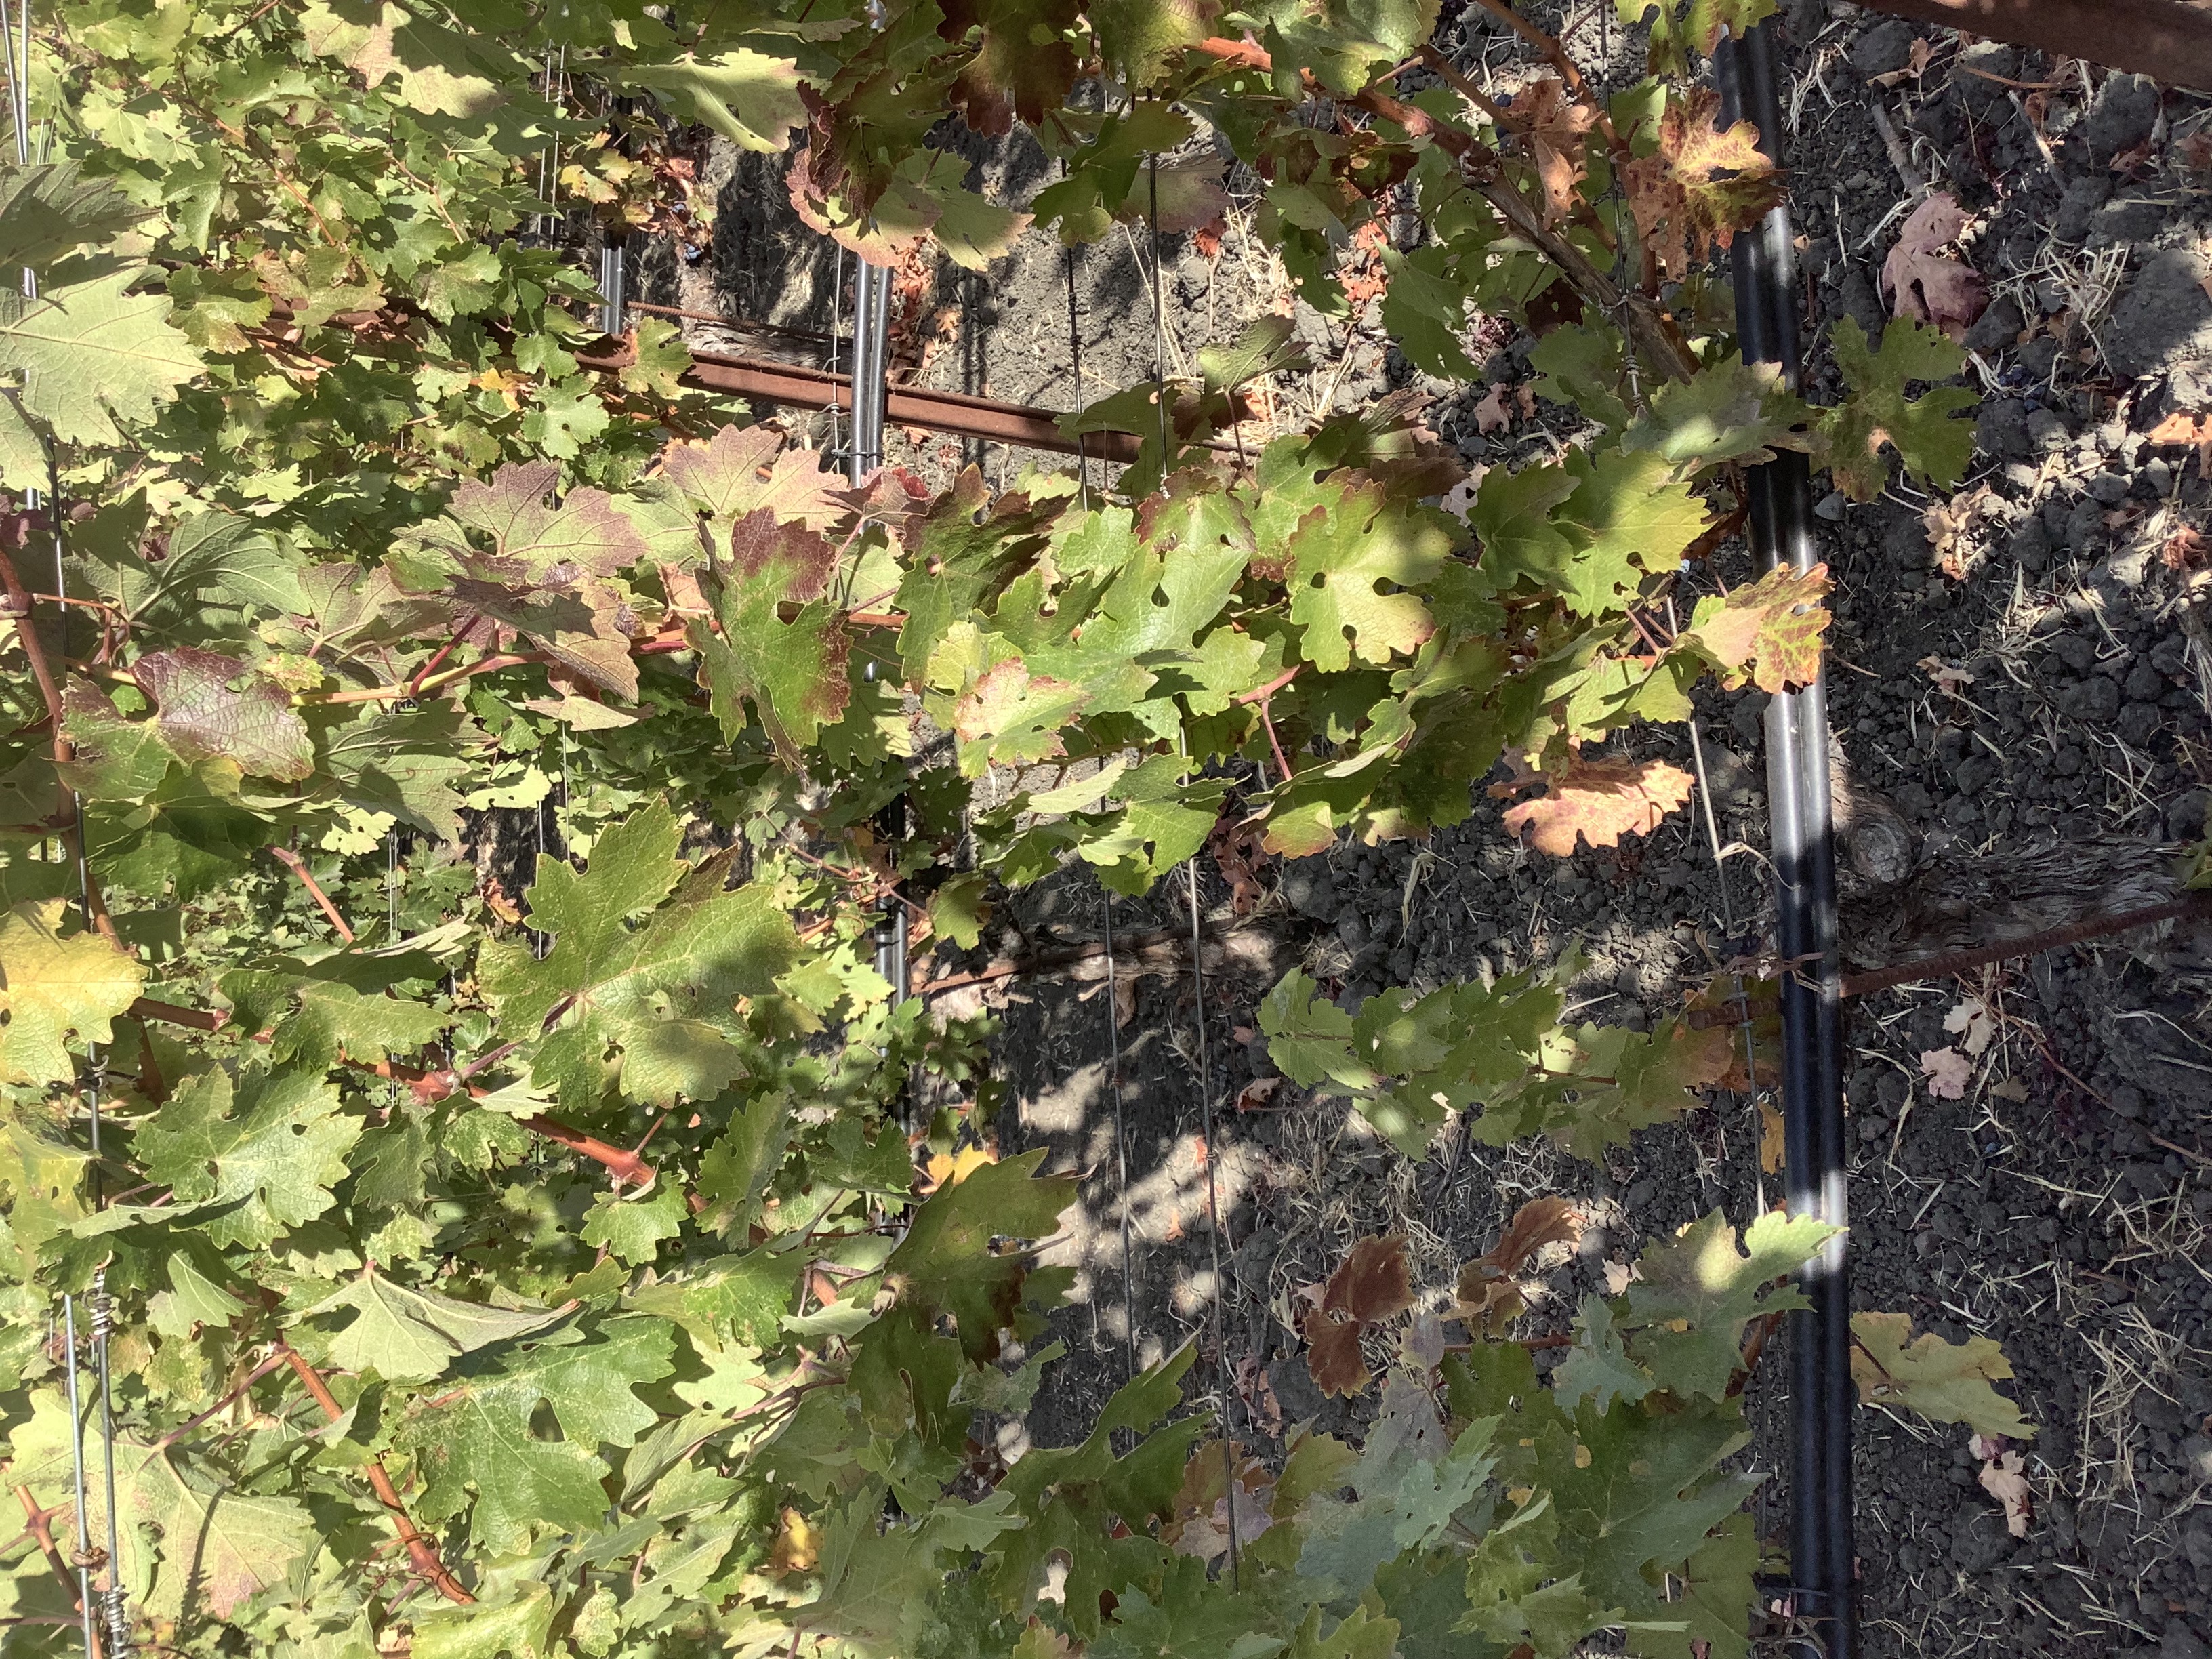
Label: Other Red